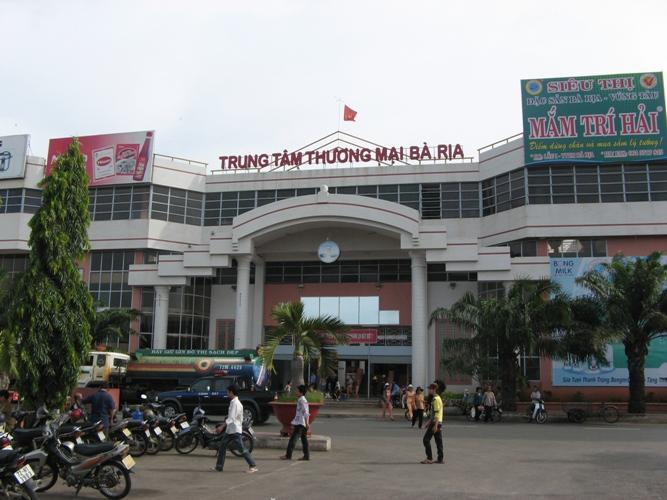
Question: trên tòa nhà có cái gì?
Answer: có cây cờ